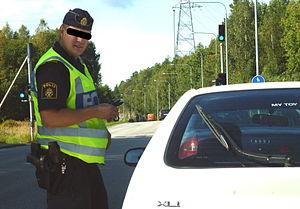
La police suédoise est un terme générique désignant l'institution intervenant sur le territoire de la Suède.